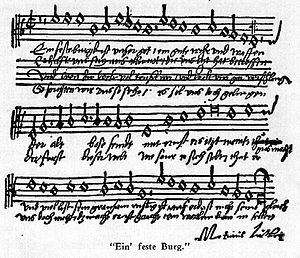
Salme
Første vers af Martin Luthers salme Vor Gud han er så fast en borg håndskrevet i ca. 1529 med hans signatur
En salme er en religiøs sang, der er beregnet til brug ved gudstjenester og andre kristne forsamlinger og som typisk indeholder et kristent budskab eller en lovprisning af Gud. Salmen blev oprindeligt sunget af et kor, men sidenhen af hele menigheden. Den var tidligere en måde at inddrage hele menigheden, i en for dem, dengang, uforståelig latinsk prædiken.